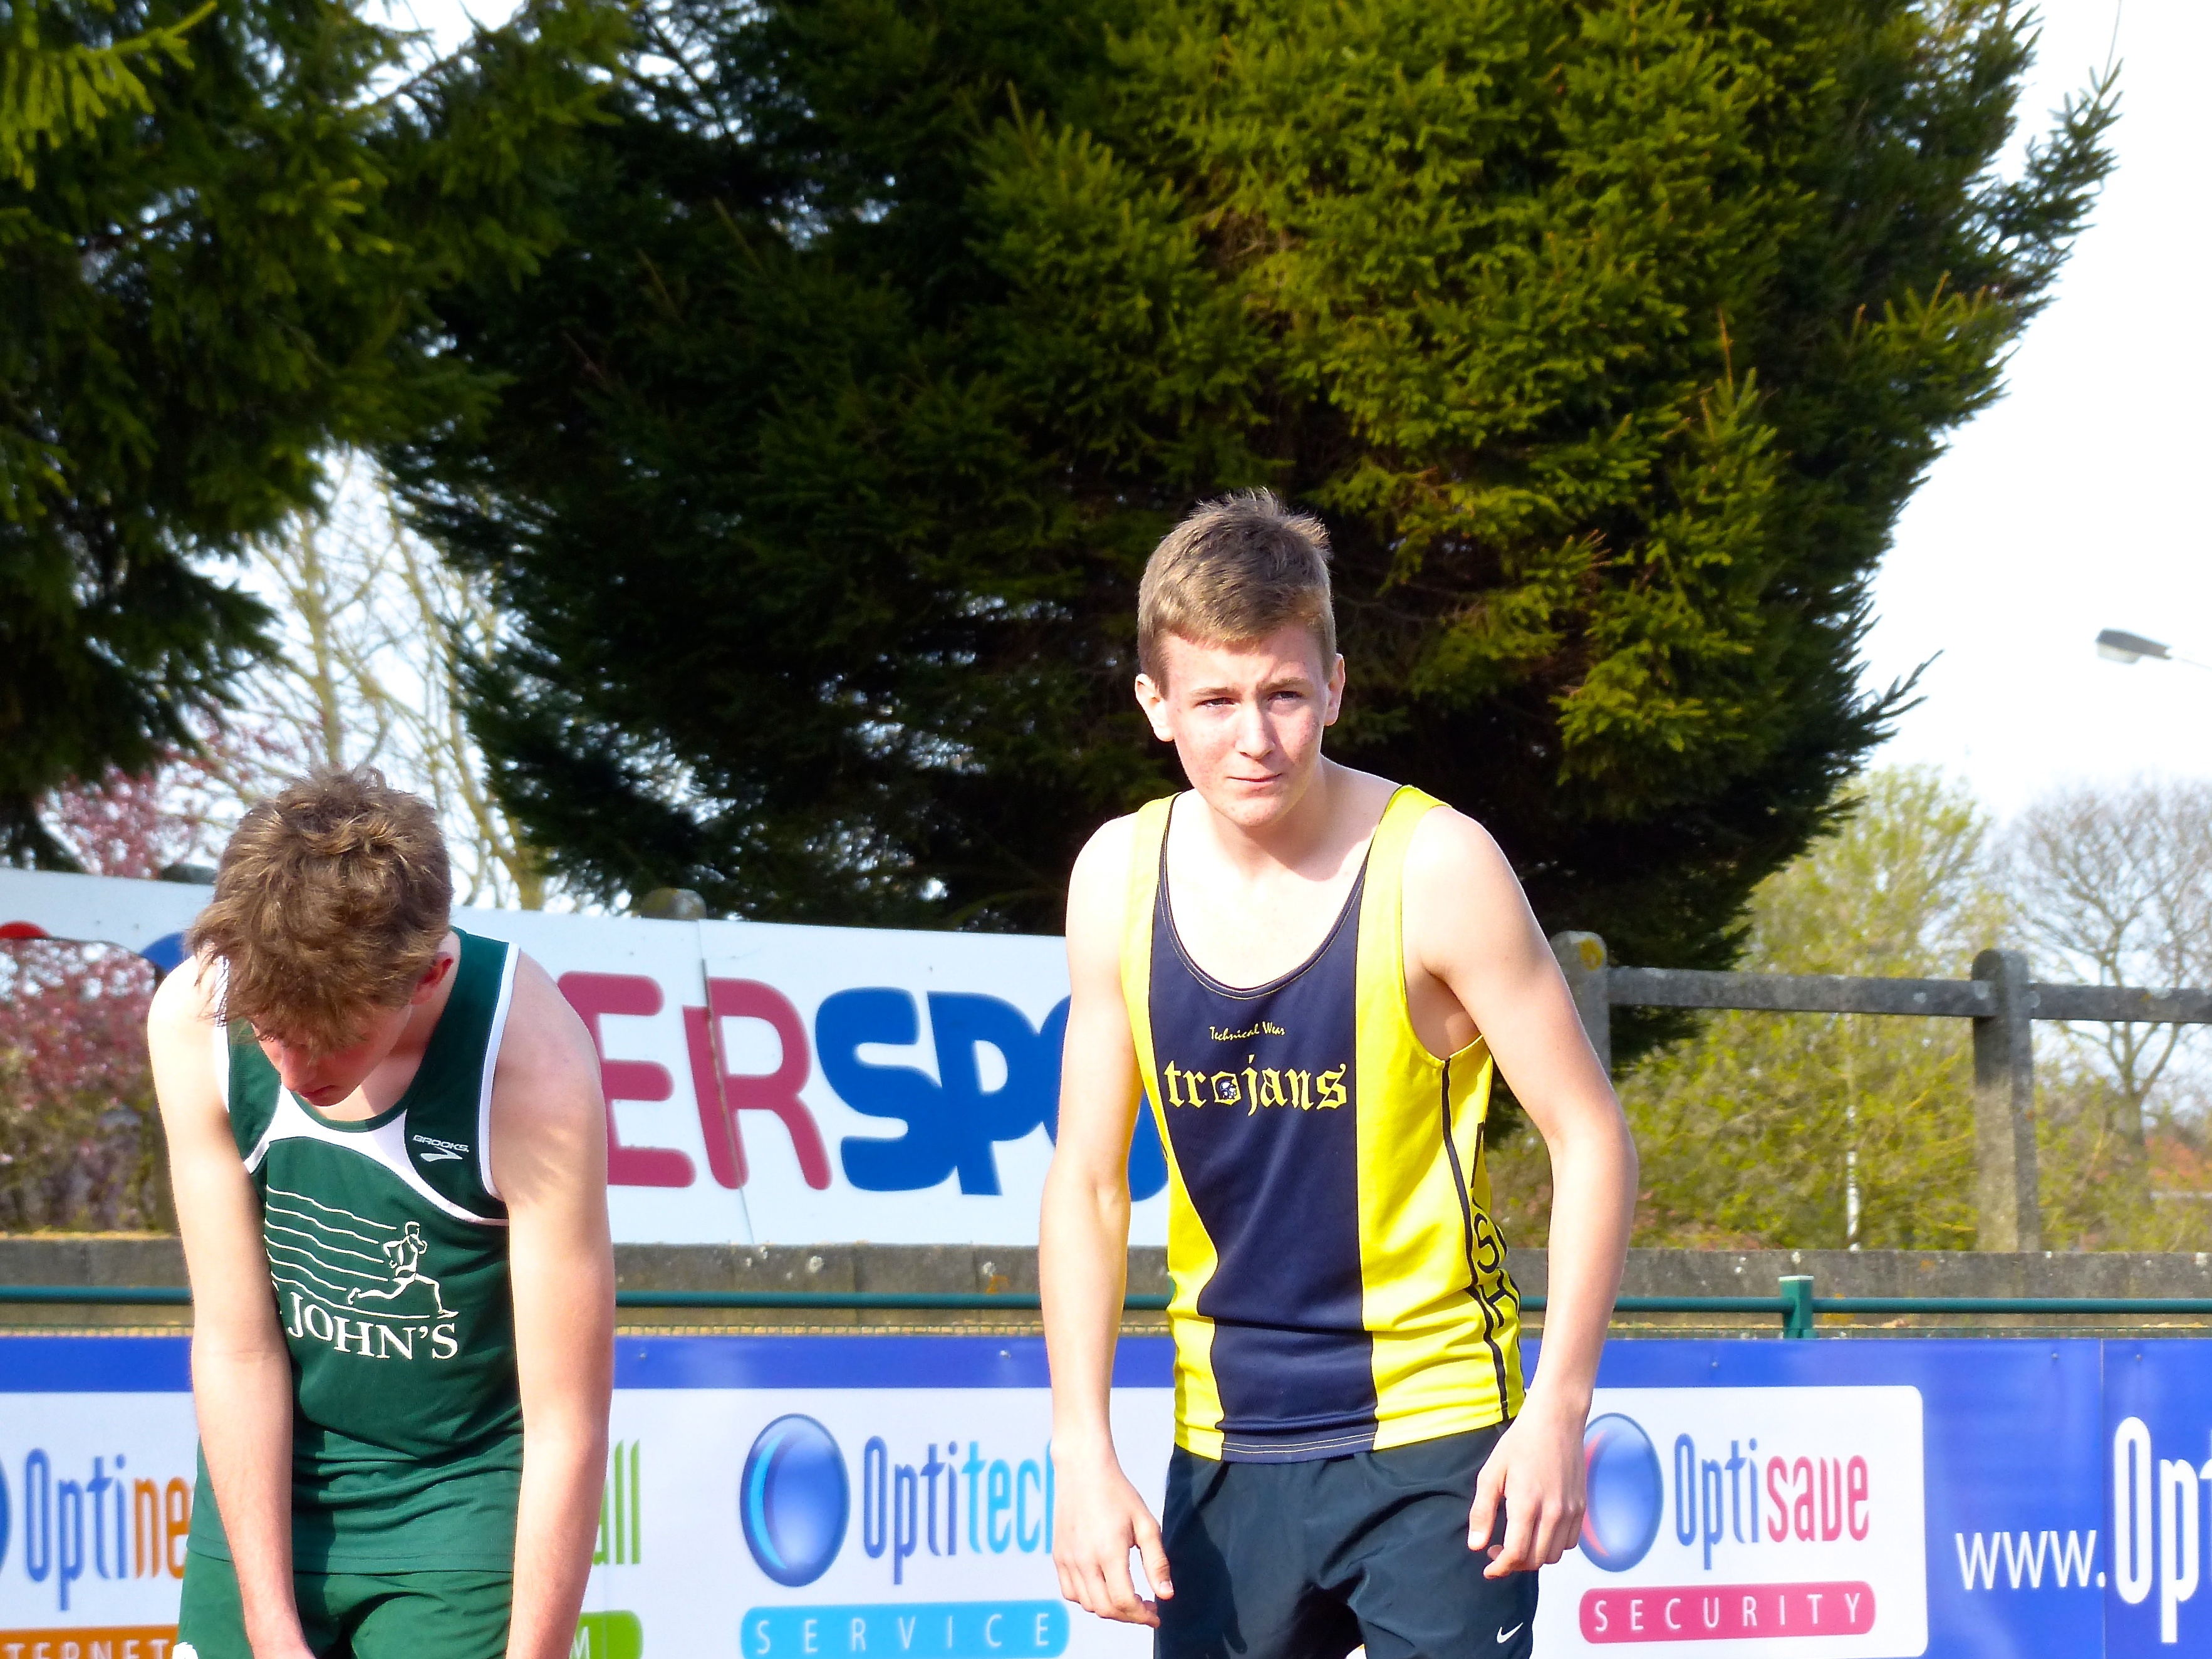
girl, track, sport, boy, running, run, runner, belgium, race, competition, team, sports, endurance, highschool, athletics, meet, waterloo, trackfield, trackandfield, triathlon, physical exercise, human action, endurance sports, duathlon, long distance running